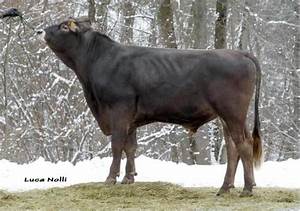
Label: cow